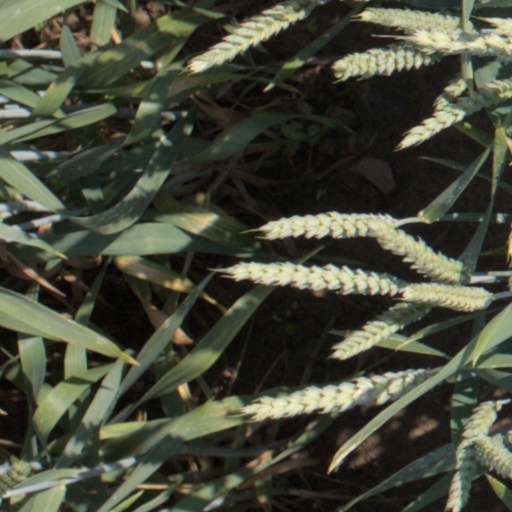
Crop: wheat